De Werf

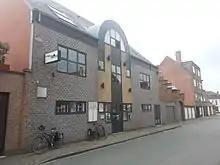
The De Werf concert hall

De Werf has its own concert hall where many jazz bands perform. There are also theatre pieces and events for children. In February 2009, public funding for the venue was removed because the club didn't produce relevant or up-to-date concerts and theatre performances, making a closure of De Werf from 31 December 2009 likely. However, new productions continued in 2014.